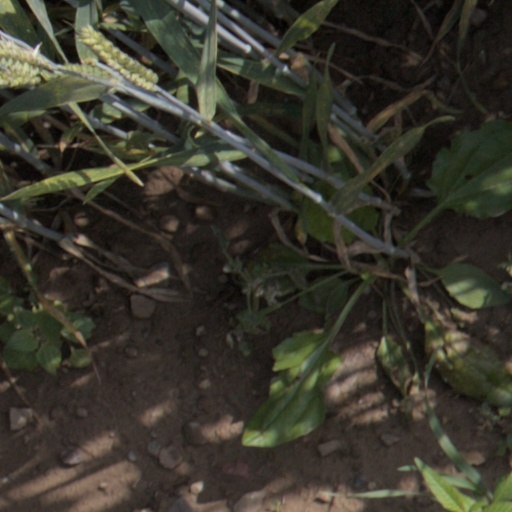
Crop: wheat